List of universities in the United Kingdom

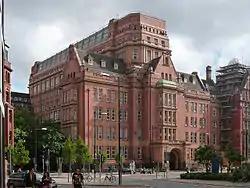
Former University of Manchester Institute of Science and Technology (UMIST) main building, now used by The University of Manchester

While based in the UK, these are not considered UK universities and are not recognised as UK degree-awarding bodies by the British government unless separately listed in one of the categories above. Many are 'study abroad' centres for non-UK universities, offering a year or a semester in the UK for students enrolled at the foreign university, rather than campuses offering their own courses.